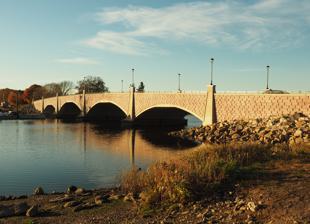
Building: Berkley–Dighton Bridge
Country: United States of America
Year built: 2015
For the previous bridge, see Berkley–Dighton Bridge (1896) . Bridge in Berkley and Dighton, Massachusetts Berkley-Dighton Bridge View from Berkley shore, October 2015 Coordinates 41°50′5.83″N 71°6′29.28″W / 41.8349528°N 71.1081333°W / 41.8349528; -71.1081333 Carries vehicular and pedestrian traffic Crosses Taunton River Locale Berkley and Dighton , Massachusetts Preceded by Weir St. Bridge Followed by Veterans Memorial Bridge Characteristics Design concrete arch bridge with closed spandrels Total length approximately 350 feet (110 m) Width 32 feet (9.8 m) Longest span 2 × 92 feet (28 m) No. of spans 4 Clearance below 12 feet (3.7 m) History Construction start July 2012 Construction end August 2015 Replaces Berkley–Dighton Bridge (1896) Location The fourth Berkley–Dighton Bridge is a four-span concrete arch bridge with closed spandrel walls of cast-in-place concrete, using pile-supported abutments and piers. The bridge was made such that it appears to be constructed of stone masonry rather than concrete. The two end spans are 74 feet (23 m) and the two center spans are 92 feet (28 m) for a total bridge length of approximately 350 feet (110 m). Bridges at this location are the only crossing over the Taunton River between the Veterans Memorial Bridge in Fall River and the Weir Street Bridge in Taunton . Beginning in August 2010, a temporary bridge was in place while the new bridge was being built. Construction on the bridge began in July 2012. The new bridge opened to traffic on August 28, 2015. History The first bridge at the site was built in 1801. There was no bridge on the site from 1853 to 1873. The third bridge was dedicated in 1896 and demolished in 2010. A temporary bridge served from 2010 to 2015. The current bridge opened to traffic on August 28, 2015 Proposals for the new bridge were discussed for many years, starting no later than 1975. The Massachusetts Highway Department (MHD) replaced the third Berkley–Dighton Bridge because it was seriously structurally deficient, its swing span gears often jammed in the open position, forcing travelers miles to the north or south, and due to the inability for the bridge to handle emergency vehicles. The MHD estimates (2001 data) that 6,200 cars crossed the bridge each day. Bridge upgrade plans were met with opposition for a variety of reasons, including concerns about the impact on local traffic. Commercial trucks were not allowed to use the old bridge. Also, the traffic lights were only triggered by cars stopping on a line in the road. This was very problematic for people not familiar with the bridge. The newly opened span in September 2015 Berkley-Dighton Bridge under construction. Arches are complete, but spandrels are not. The current bridge is a fixed structure, consisting of four pre-cast arch spans with closed spandrel walls of cast-in-place concrete, with approximately the same footprint as the previous bridge, using pile-supported abutments and piers . The finished bridge was made such that it appears to be constructed of stone masonry rather than concrete. The two end spans are 74 feet (23 m) and the two center spans are 92 feet (28 m) for a total bridge length of approximately 350 feet (110 m). In Fall 2014, the arches were built from segments trucked in. The arches are ten segment widths wide and were brought in as half-arches. The bridge is wider than the previous bridge by a total of approximately 12 feet (3.7 m), split between both sides of the old bridge, for a total of 32 feet (9.8 m) defined as two traffic lanes plus a 5.5-foot (1.7 m) sidewalk on the south (downstream) side of the bridge, similar to the previous bridge. A minimum of 12-foot (3.7 m) vertical clearance must be maintained from the mean high water line at the main span, requiring the roadway to be raised approximately 8.25 feet (2.51 m) higher than its previous level. Other improvements include ADA-compliant sidewalks, wheelchair ramps, and driveway transitions, as well as better drainage, curbing, signage, guardrail, and pavement markings. Temporary bridge Temporary bridge A temporary one-lane bridge was provided during construction to the south of the permanent bridge site. The temporary bridge had improved weight capacity, allowing emergency vehicles to use it. This bridge opened on August 16, 2010. The structure was a 3rd generation Bailey bridge . Once the main bridge opened, the temporary bridge was removed. See also List of crossings of the Taunton River References